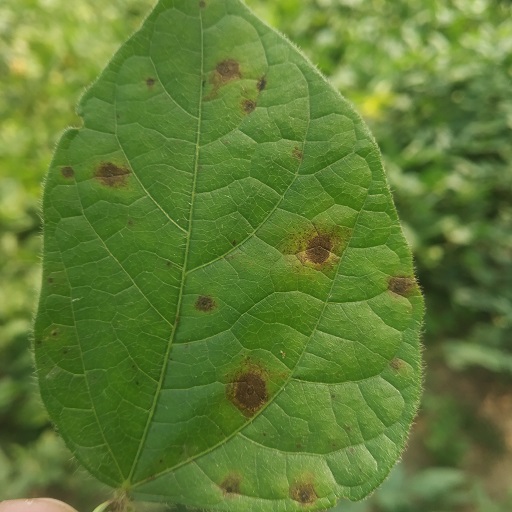
Label: Anthracnose